Indoor cricket (UK variant)

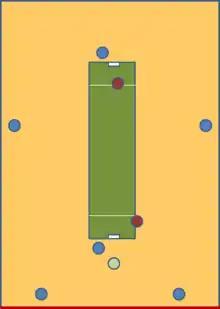
Typical Layout and Field Settings: Blue circles denote fielders, Red circles denote batsmen, Green circle denotes umpire. Boundary wall is shown with red line.

A ball that is struck to hit the boundary wall behind the bowler without touching the floor or any other part of the wall or roof part scores six runs. A ball that is struck to hit the boundary wall behind the bowler and also touches the floor but does not touch any of the other walls or roof and hits the back boundary wall scores four runs. In some leagues these scores are switched around to discourage an over-emphasis on aerial shots.